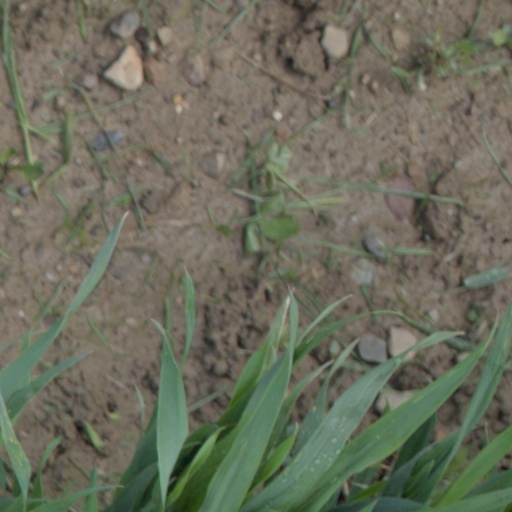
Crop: wheat